Hassan Husni Abd al-Wahhab

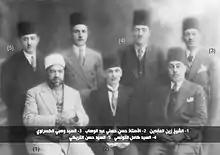
Hassan Hosni Abdel Wahhab (center) with a group of Tunisian intellectuals.

Hassan Hosni Abdel Wahhab fluctuated in several administrative positions, as he worked in the Department of Agriculture and Trade between 1905 and 1910, then he was appointed head of the administration of the Zayatin Forest in northern Tunisia. During the First World War, he was head of the Department of Economic Affairs in 1916. In 1920, he was appointed of the National Archives of Tunisia and he was the first to index its contents. In the same year, he was appointed as a governor over Mathalith in the city of Jebiniana, and he moved with the same plan in 1928 to Mahdia and stayed there until 1935, to move to the city of Nabeul. In 1939, he returned to the city of Tunis to be appointed as Under-Secretary of the Local and Regional Administration for the Internal Affairs of the Country. Then, he was appointed head of the Awqaf Authority between 1942 and 1943. On 3 May of this year, he was appointed Minister of the Pen at the beginning of the reign of Muhammad al-Amin Bey, and he continued in this position until July 1947. After independence, he was appointed head of the National Heritage Institute between 1957 and 1962 and established during this period five museums, four of them for Islamic antiquities, and the fifth for Roman antiquities in Carthage.